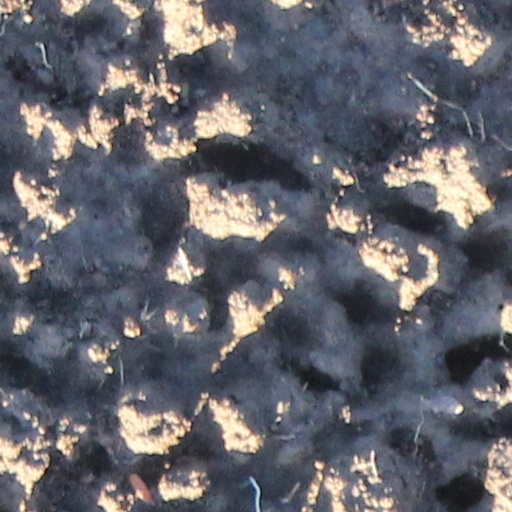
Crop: wheat